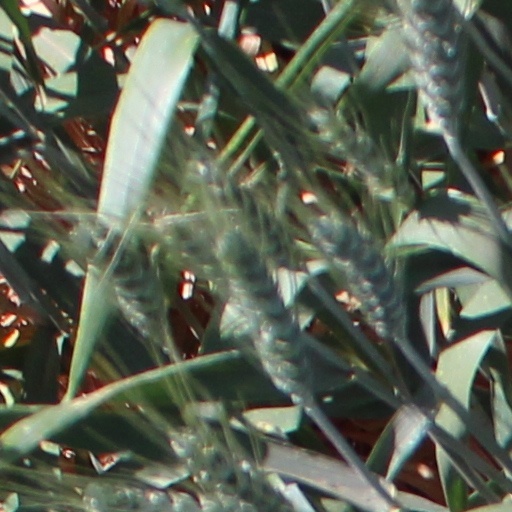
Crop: wheat